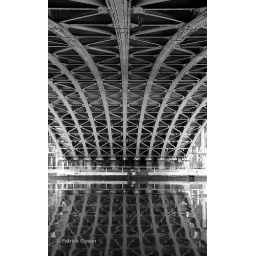
Same bridge in black and white